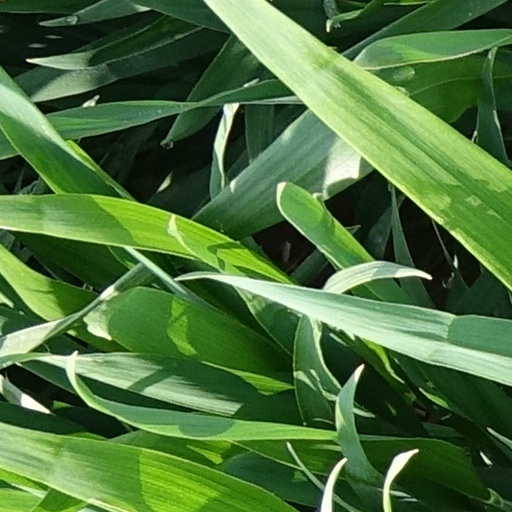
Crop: wheat